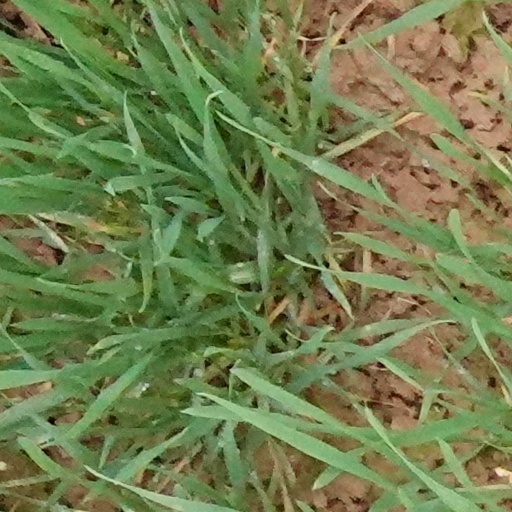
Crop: wheat